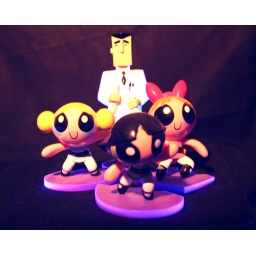
Professor Utonium, Bubbles, Buttercup and Blossom. My favorite superheros. Partially lit by black light and one blue light bulb.